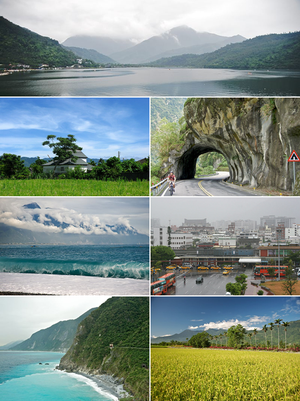
Le comté de Hualien est un comté, le plus grand de République de Chine, situé sur la côte montagneuse orientale de l'île. Sa population est d'environ 350 000 habitants pour une superficie de 4 628 km². Son chef-lieu est Hualien.